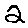
Label: 2